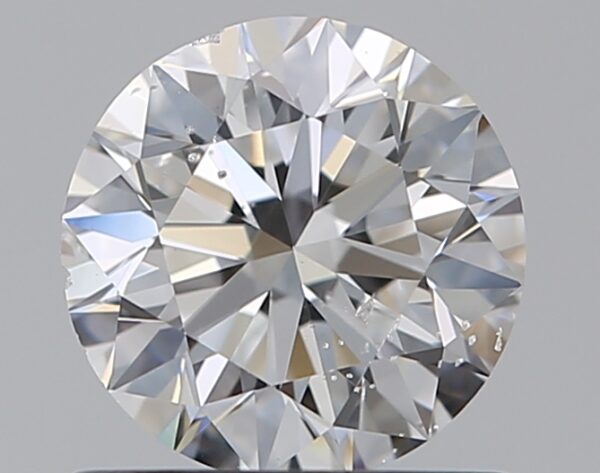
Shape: round
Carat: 0.7
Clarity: SI2
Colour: D
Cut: EX
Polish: EX
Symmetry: EX
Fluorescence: F
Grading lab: GIA
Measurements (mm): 5.62 x 5.66 x 3.53